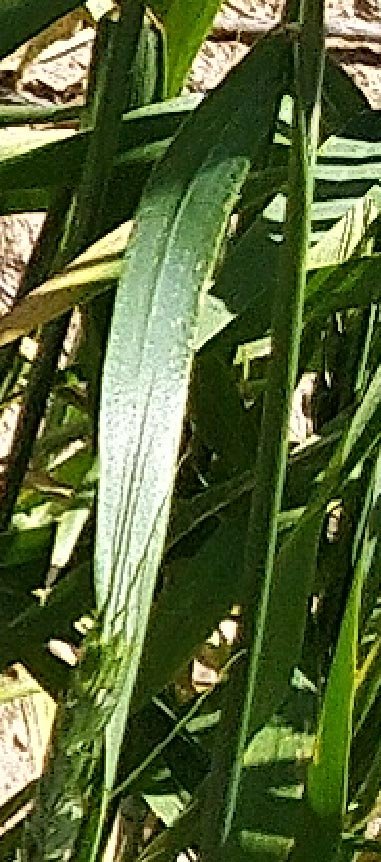
Label: Wheat___Healthy